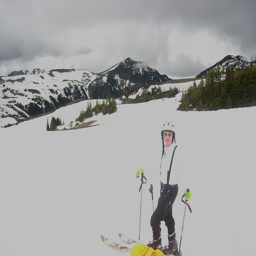
A man wearing skis standing on top of a slope.
A MAN IS STANDING ON THE SKII WITH SLOPE BANK
A person standing with skis on a snowy hill.
Male skier on a mountain posing for a photo.
A man cross country skiing through a winter wonderland.